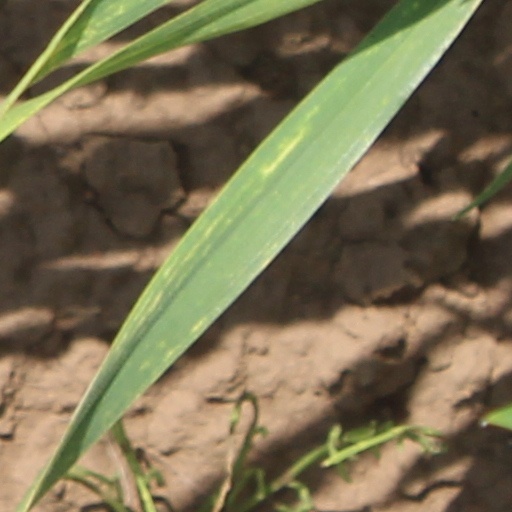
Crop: wheat